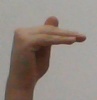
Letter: khaa